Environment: real
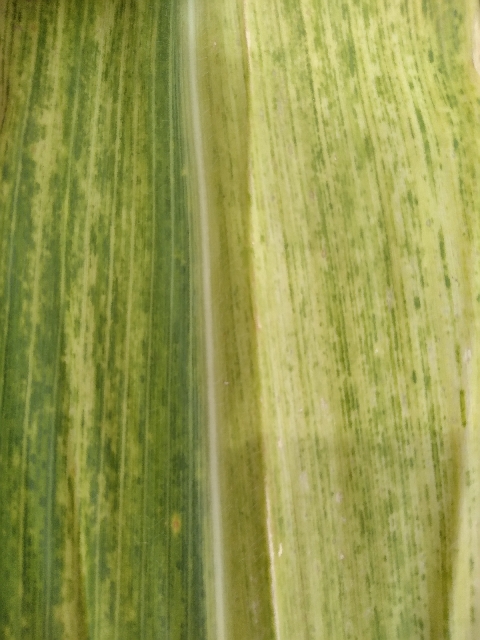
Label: lethal_necrosis